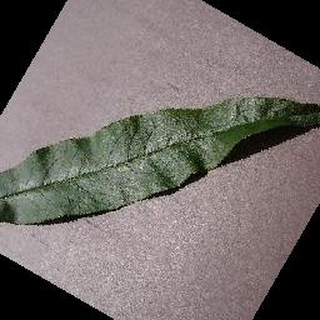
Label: healthy_peach